Polygone Scientifique

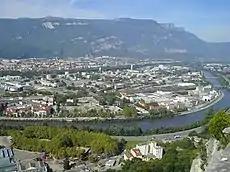
View of the Polygone Scientifique in 2008.

The Polygone Scientifique (en: Scientific Polygon), nowadays known as Presqu'Île (peninsula) is a neighborhood of the city of Grenoble in France. It includes a significant number of research centers in a peninsula between Isère and Drac.